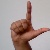
The image shows a hand gesture representing the letter 'L' in Indian Sign Language.